Craney Island Light

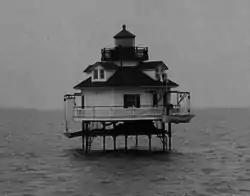
Undated photograph of Craney Island Light (USCG)

The Craney Island Light was a screwpile lighthouse located just east of Craney Island at the mouth of the Elizabeth River in Virginia. This light replaced the first permanently stationed lightship in the United States.